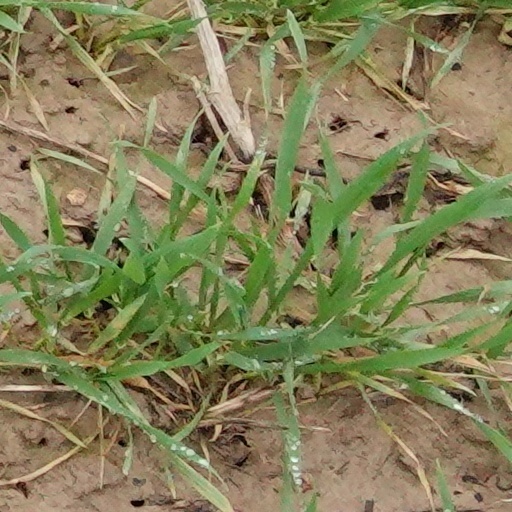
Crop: wheat